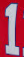
Number: 1